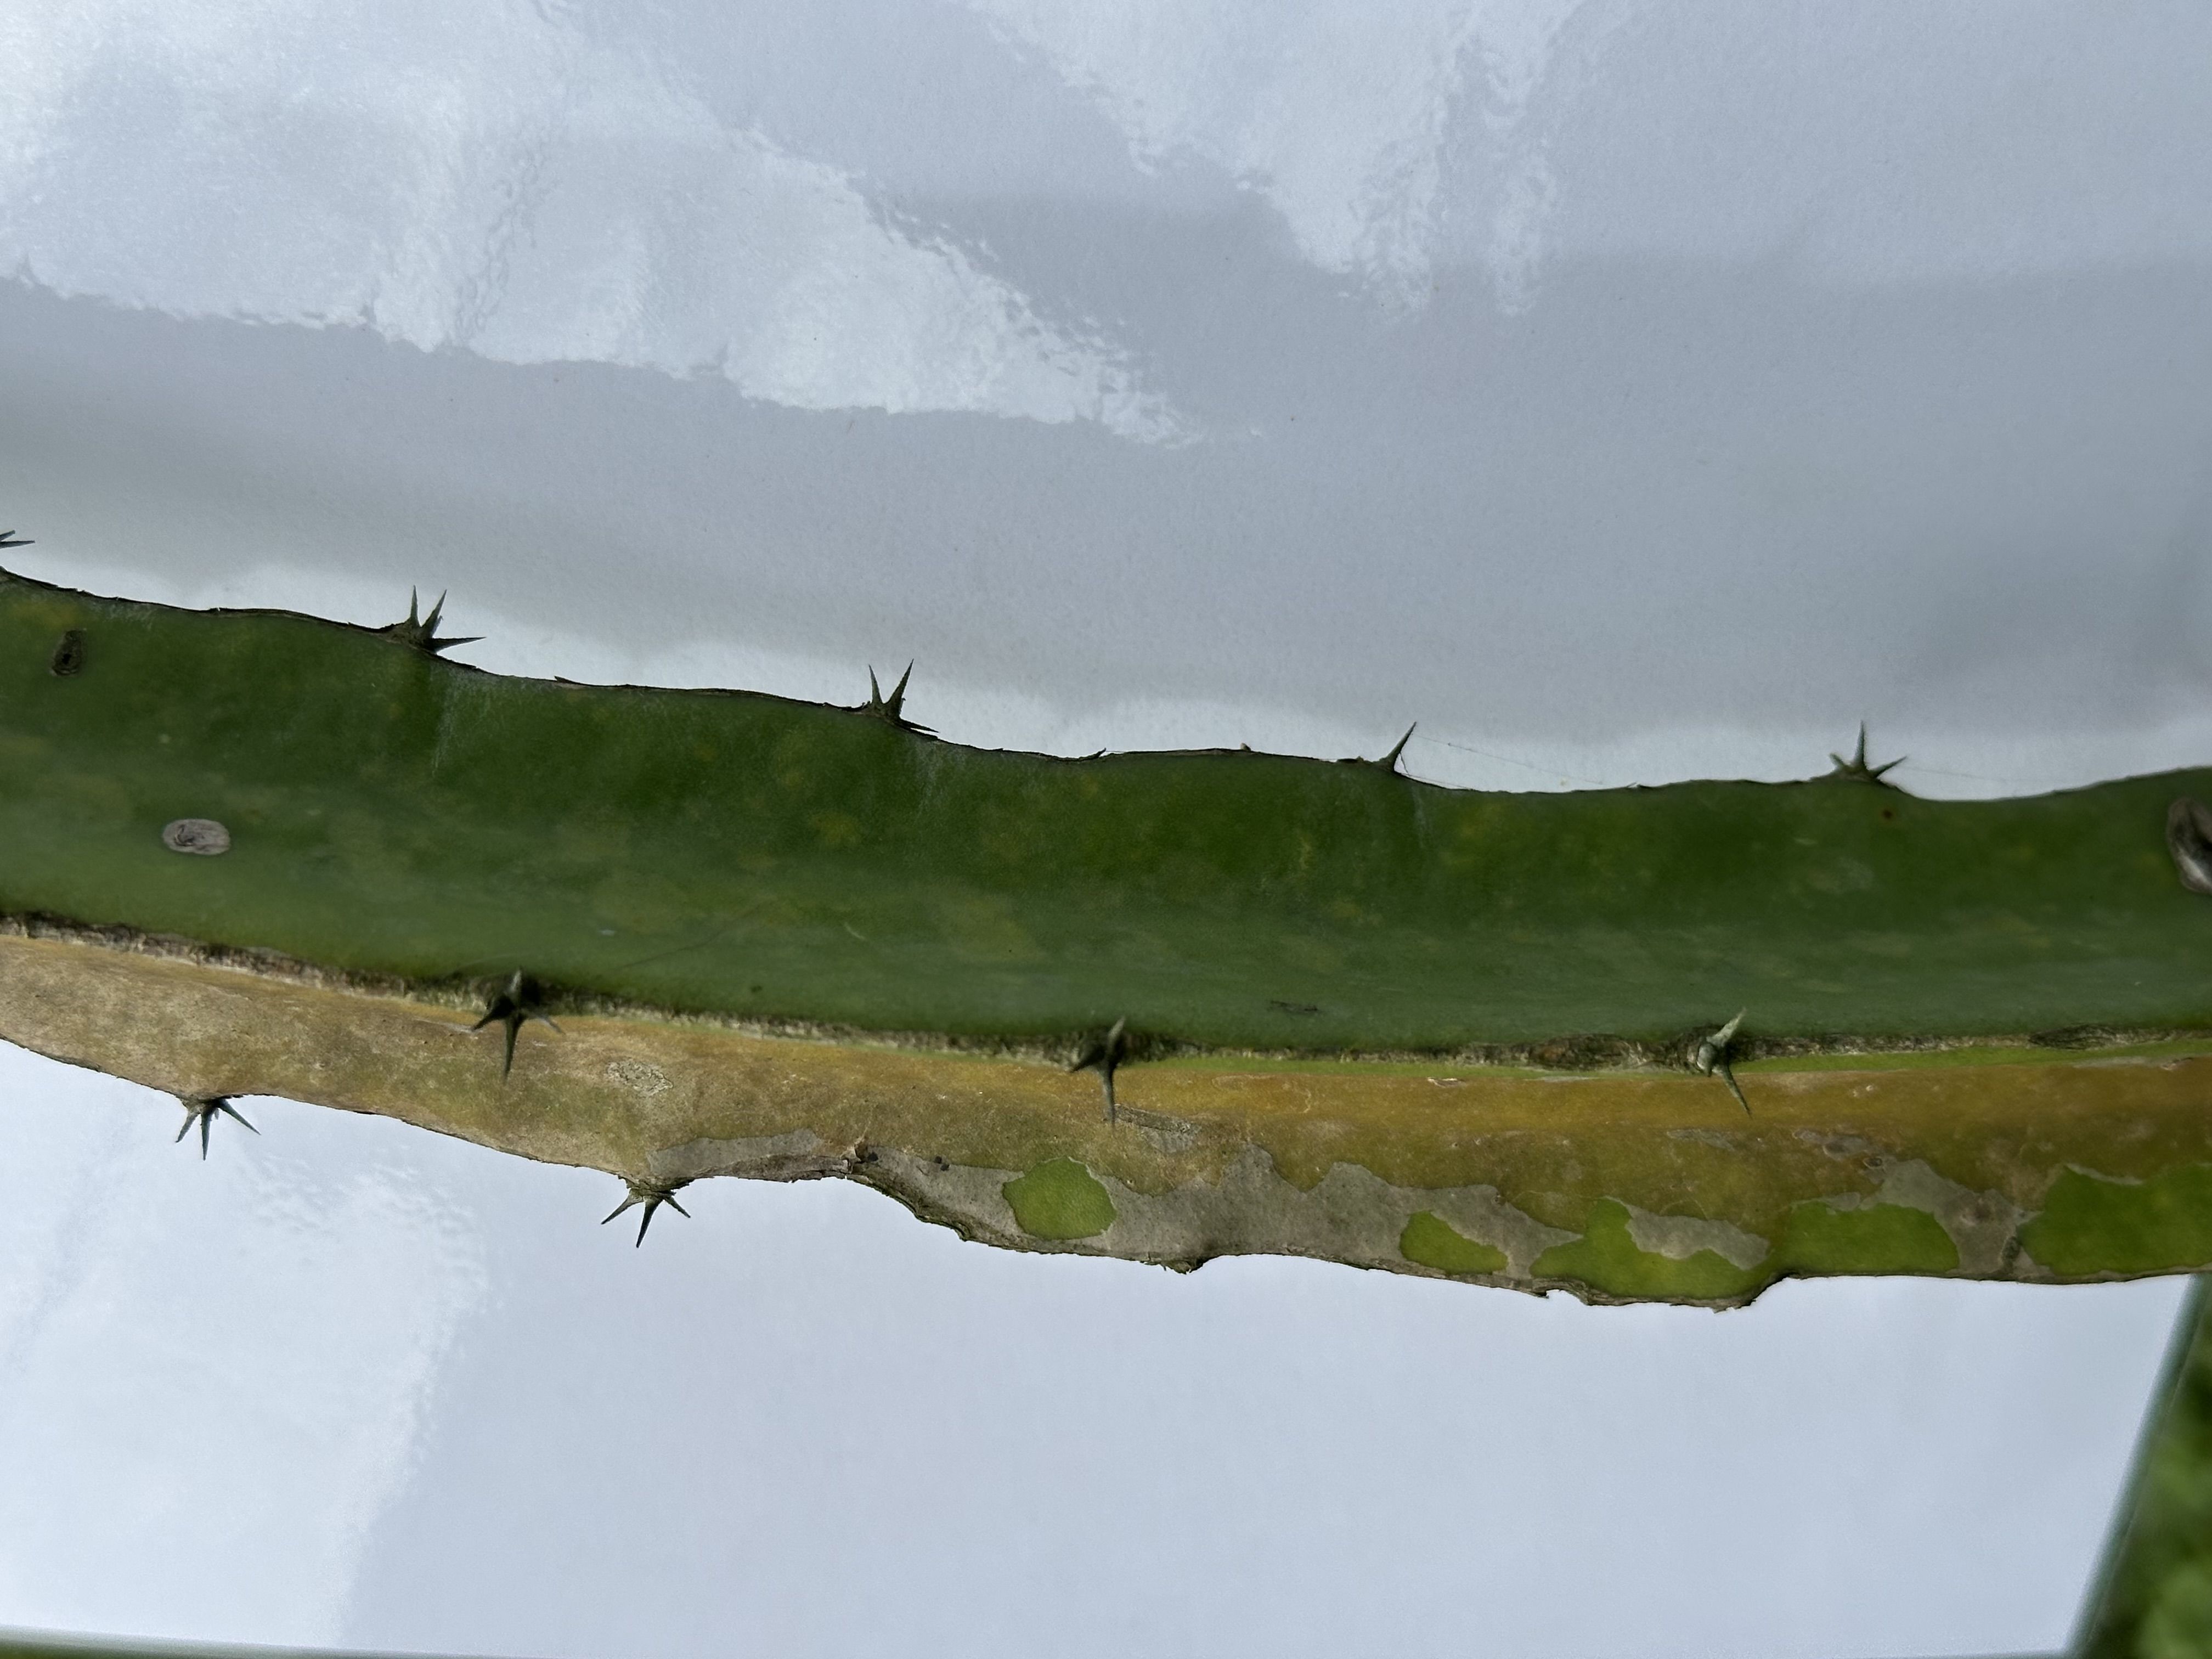
Label: Bad leaf